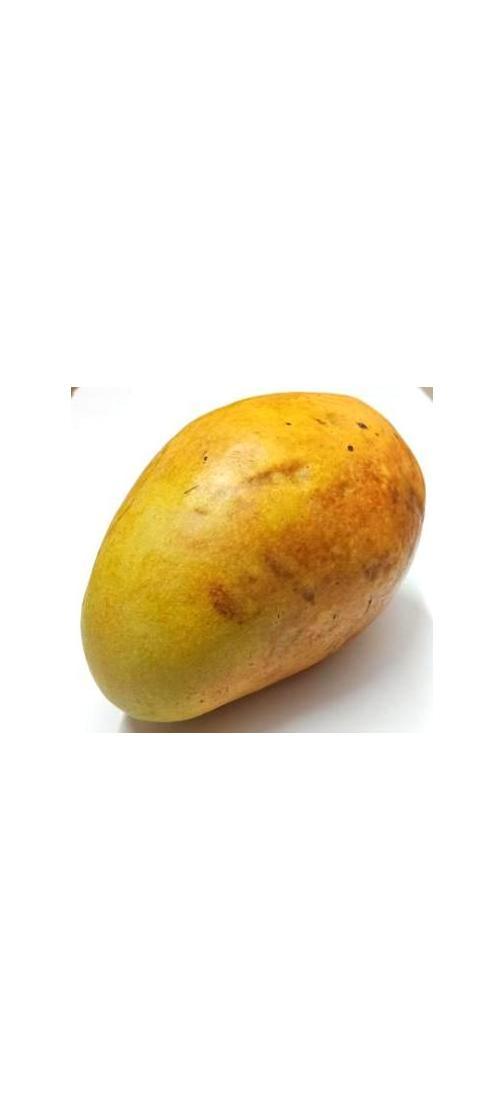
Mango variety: Bari-11